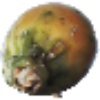
Label: Cactus fruit 1